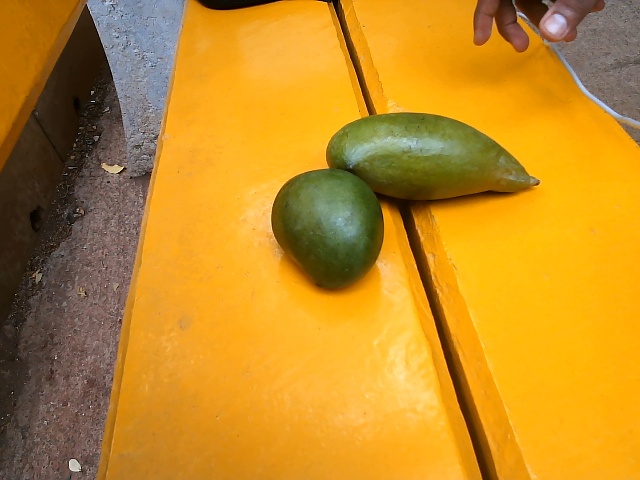
Label: Raw_Mango